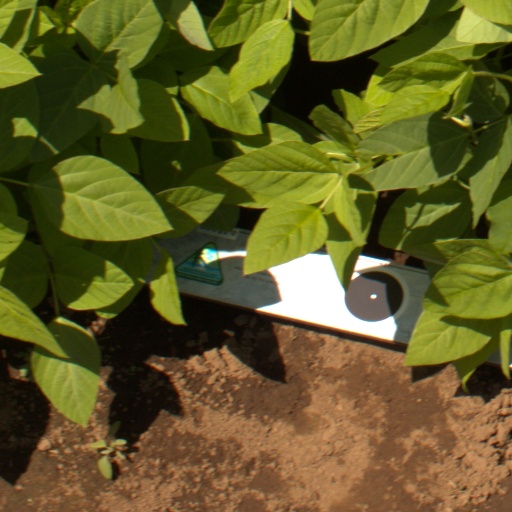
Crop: soybean